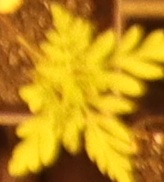
Label: Ragweed